Sky position (RA, Dec in degrees): 160.873, 1.962
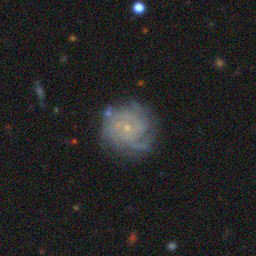
Galaxy morphology: Unbarred Tight Spiral Galaxies